LGBTQ themes in mythology

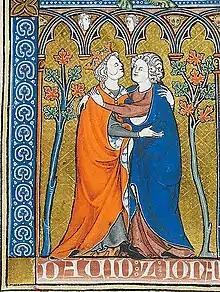
David and Jonathan in "La Somme le Roy" (1290 CE)

The story of David and Jonathan has been described as "biblical Judeo-Christianity's most influential justification of homoerotic love". The relationship between David and Jonathan is mainly covered in the Hebrew Bible in the 1st Book of Samuel as part of the story of David's ascent to power. The mainstream view found in modern biblical exegesis argues that the relationship between the two is merely a close platonic friendship. However, there has recently been a tradition of interpreting the love between David and Jonathan as romantic or sexual.